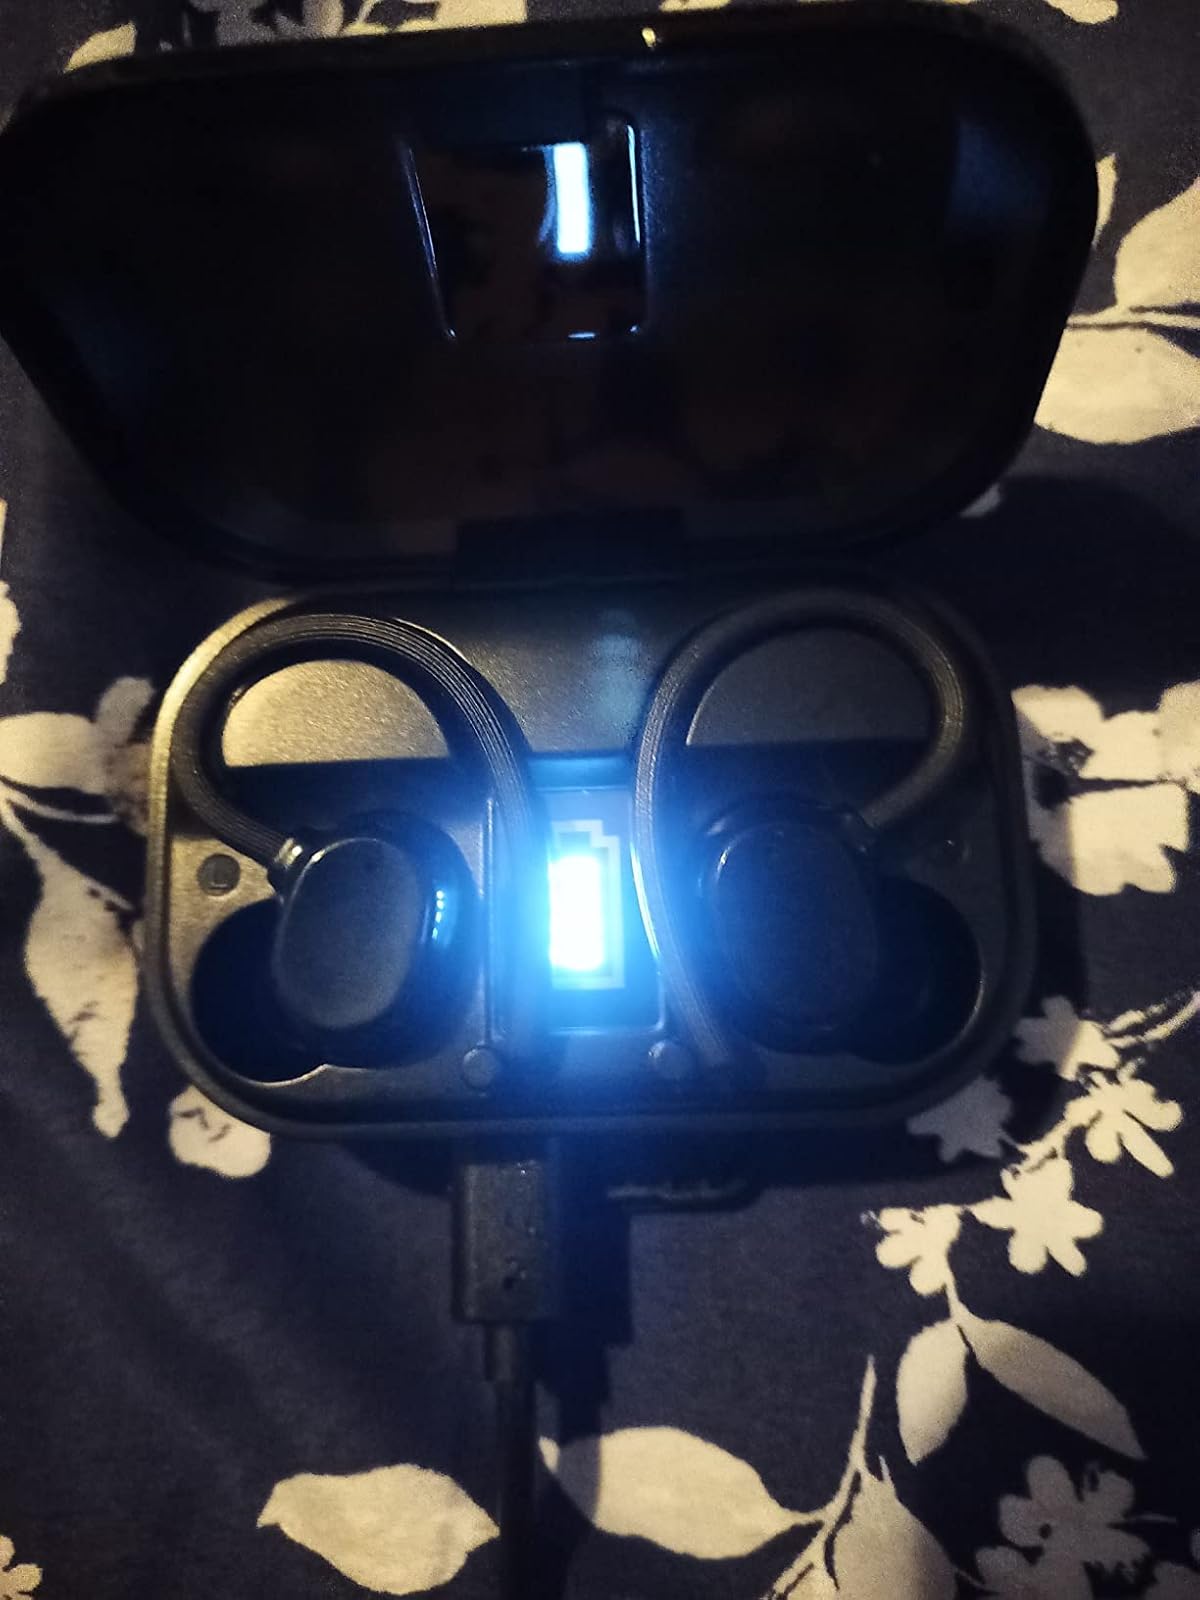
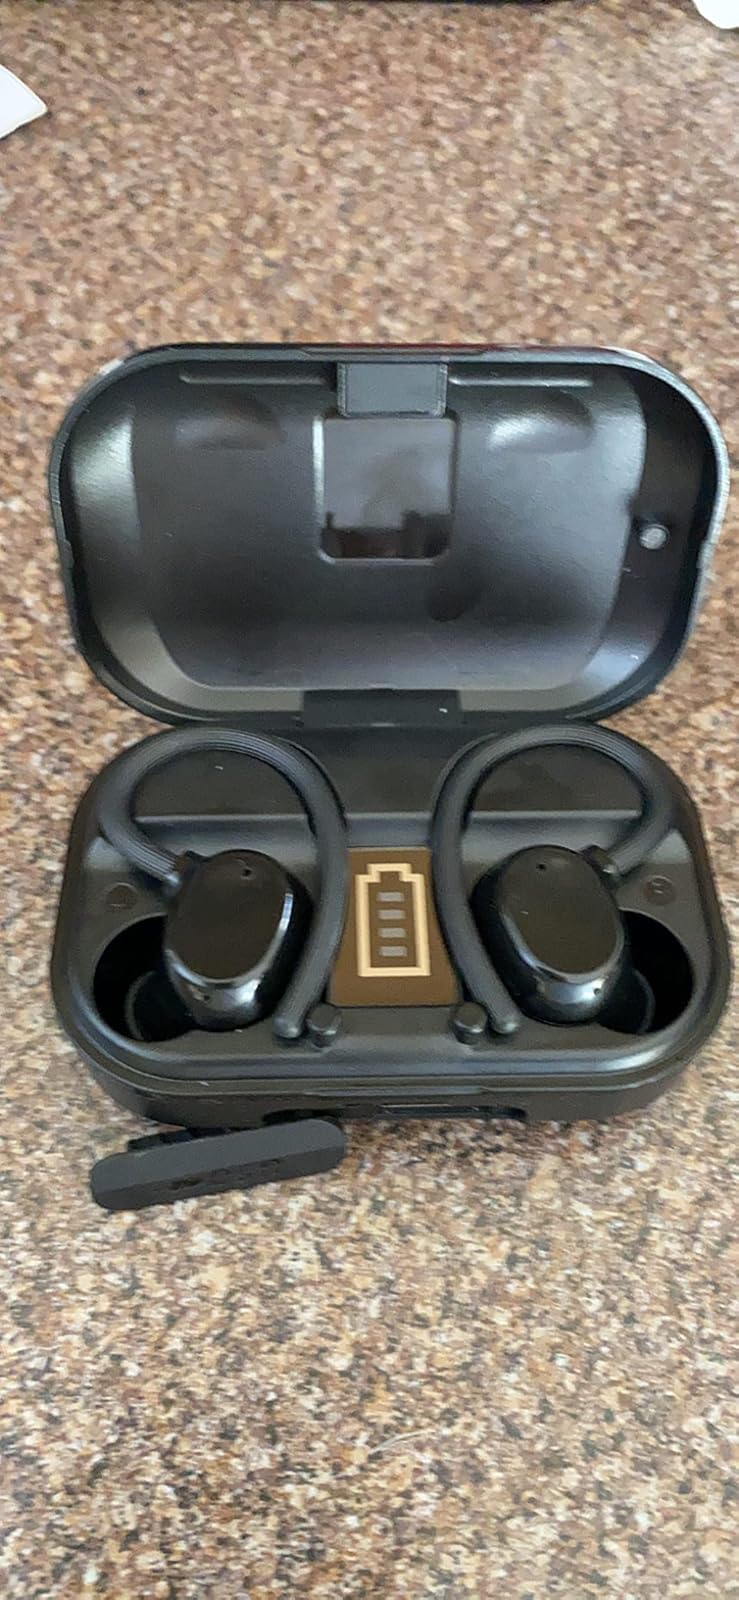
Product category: earbuds
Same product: yes